Lepidoptera Indica

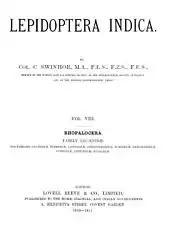
Cover of volume 8

The delineation and lithography for the first few volumes was done mainly by Moore's son F. C. Moore but later made use of other artists including John Nugent Fitch and E. C. Knight.